Leonard Harrison State Park

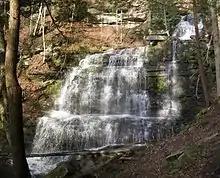
The second waterfall on Little Fourmile Run cascades over layers of ancient rock.

Five major rock formations are present in Leonard Harrison State Park, from the Devonian and Carboniferous periods. The youngest of these, which forms the highest points in the park and along the gorge, is the early Pennsylvanian Pottsville Formation, a gray conglomerate that may contain sandstone, siltstone, and shale, as well as anthracite coal. Low-sulfur coal was once mined at three locations within the Pine Creek watershed. Below this is the late Mississippian Mauch Chunk Formation, which is formed with grayish-red shale, siltstone, sandstone, and conglomerate. Millstones were once carved from the exposed sections of this conglomerate. Together the Pottsville and Mauch Chunk formations are some thick.